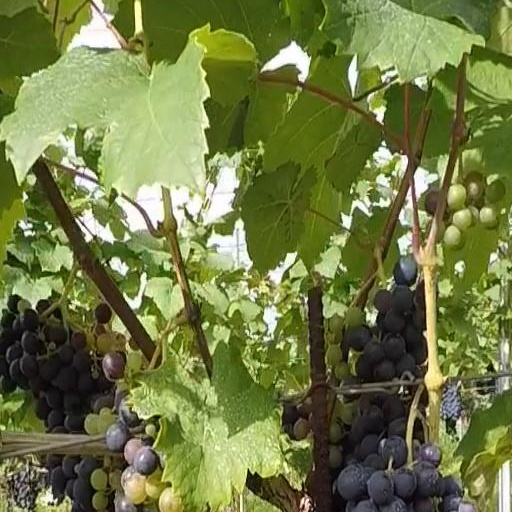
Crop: grape